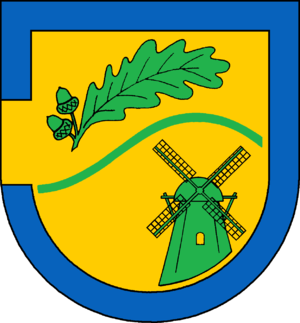
Joldelund
Coat of arms of Joldelund
Joldelund eller Hjoldelund er en landsby og kommune beliggende omtrent 28 km sydvest for Flensborg på gesten i Sydslesvig. Administrativt hører kommunen under Nordfrislands kreds i den tyske delstat Slesvig-Holsten. Den samarbejder på administrativt plan med andre kommuner i omegnen i kommunefællesskab Midterste Nordfrisland. Joldelund er sogneby i Joldelund Sogn. Sognet lå i Nørre Gøs Herred, da Slesvig var dansk indtil 1864.